Giles Taylor

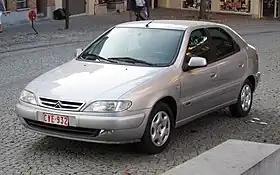
Citroën Xsara in St Trond

Taylor undertook his first car design job for Citroen in 1997 aged twenty nine. The vehicle in question was the Citroën Xsara. Taylor claims that Citroen headhunted him after he left the Royal College of Art. He posits that he was one of several designers to submit sketches, but Citroen adopted his. Taylor oversaw the Xsara's exterior design through to the production stage. Taylor claims that he based the design on the Citroën Xantia.